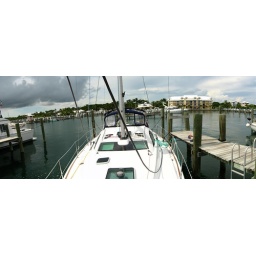
Jeneau 42 sail boat in Abacos Island, Bahamas